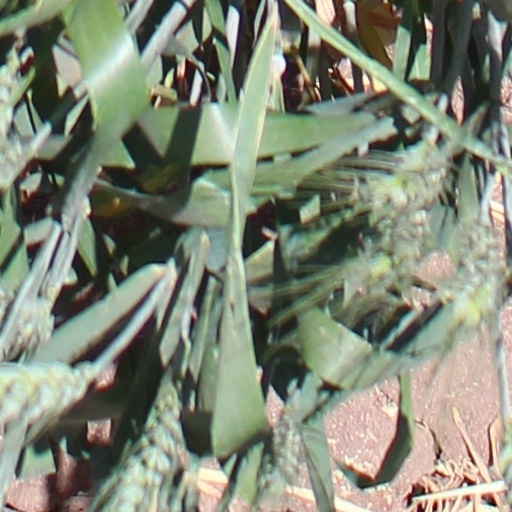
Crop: wheat